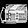
Label: Bag